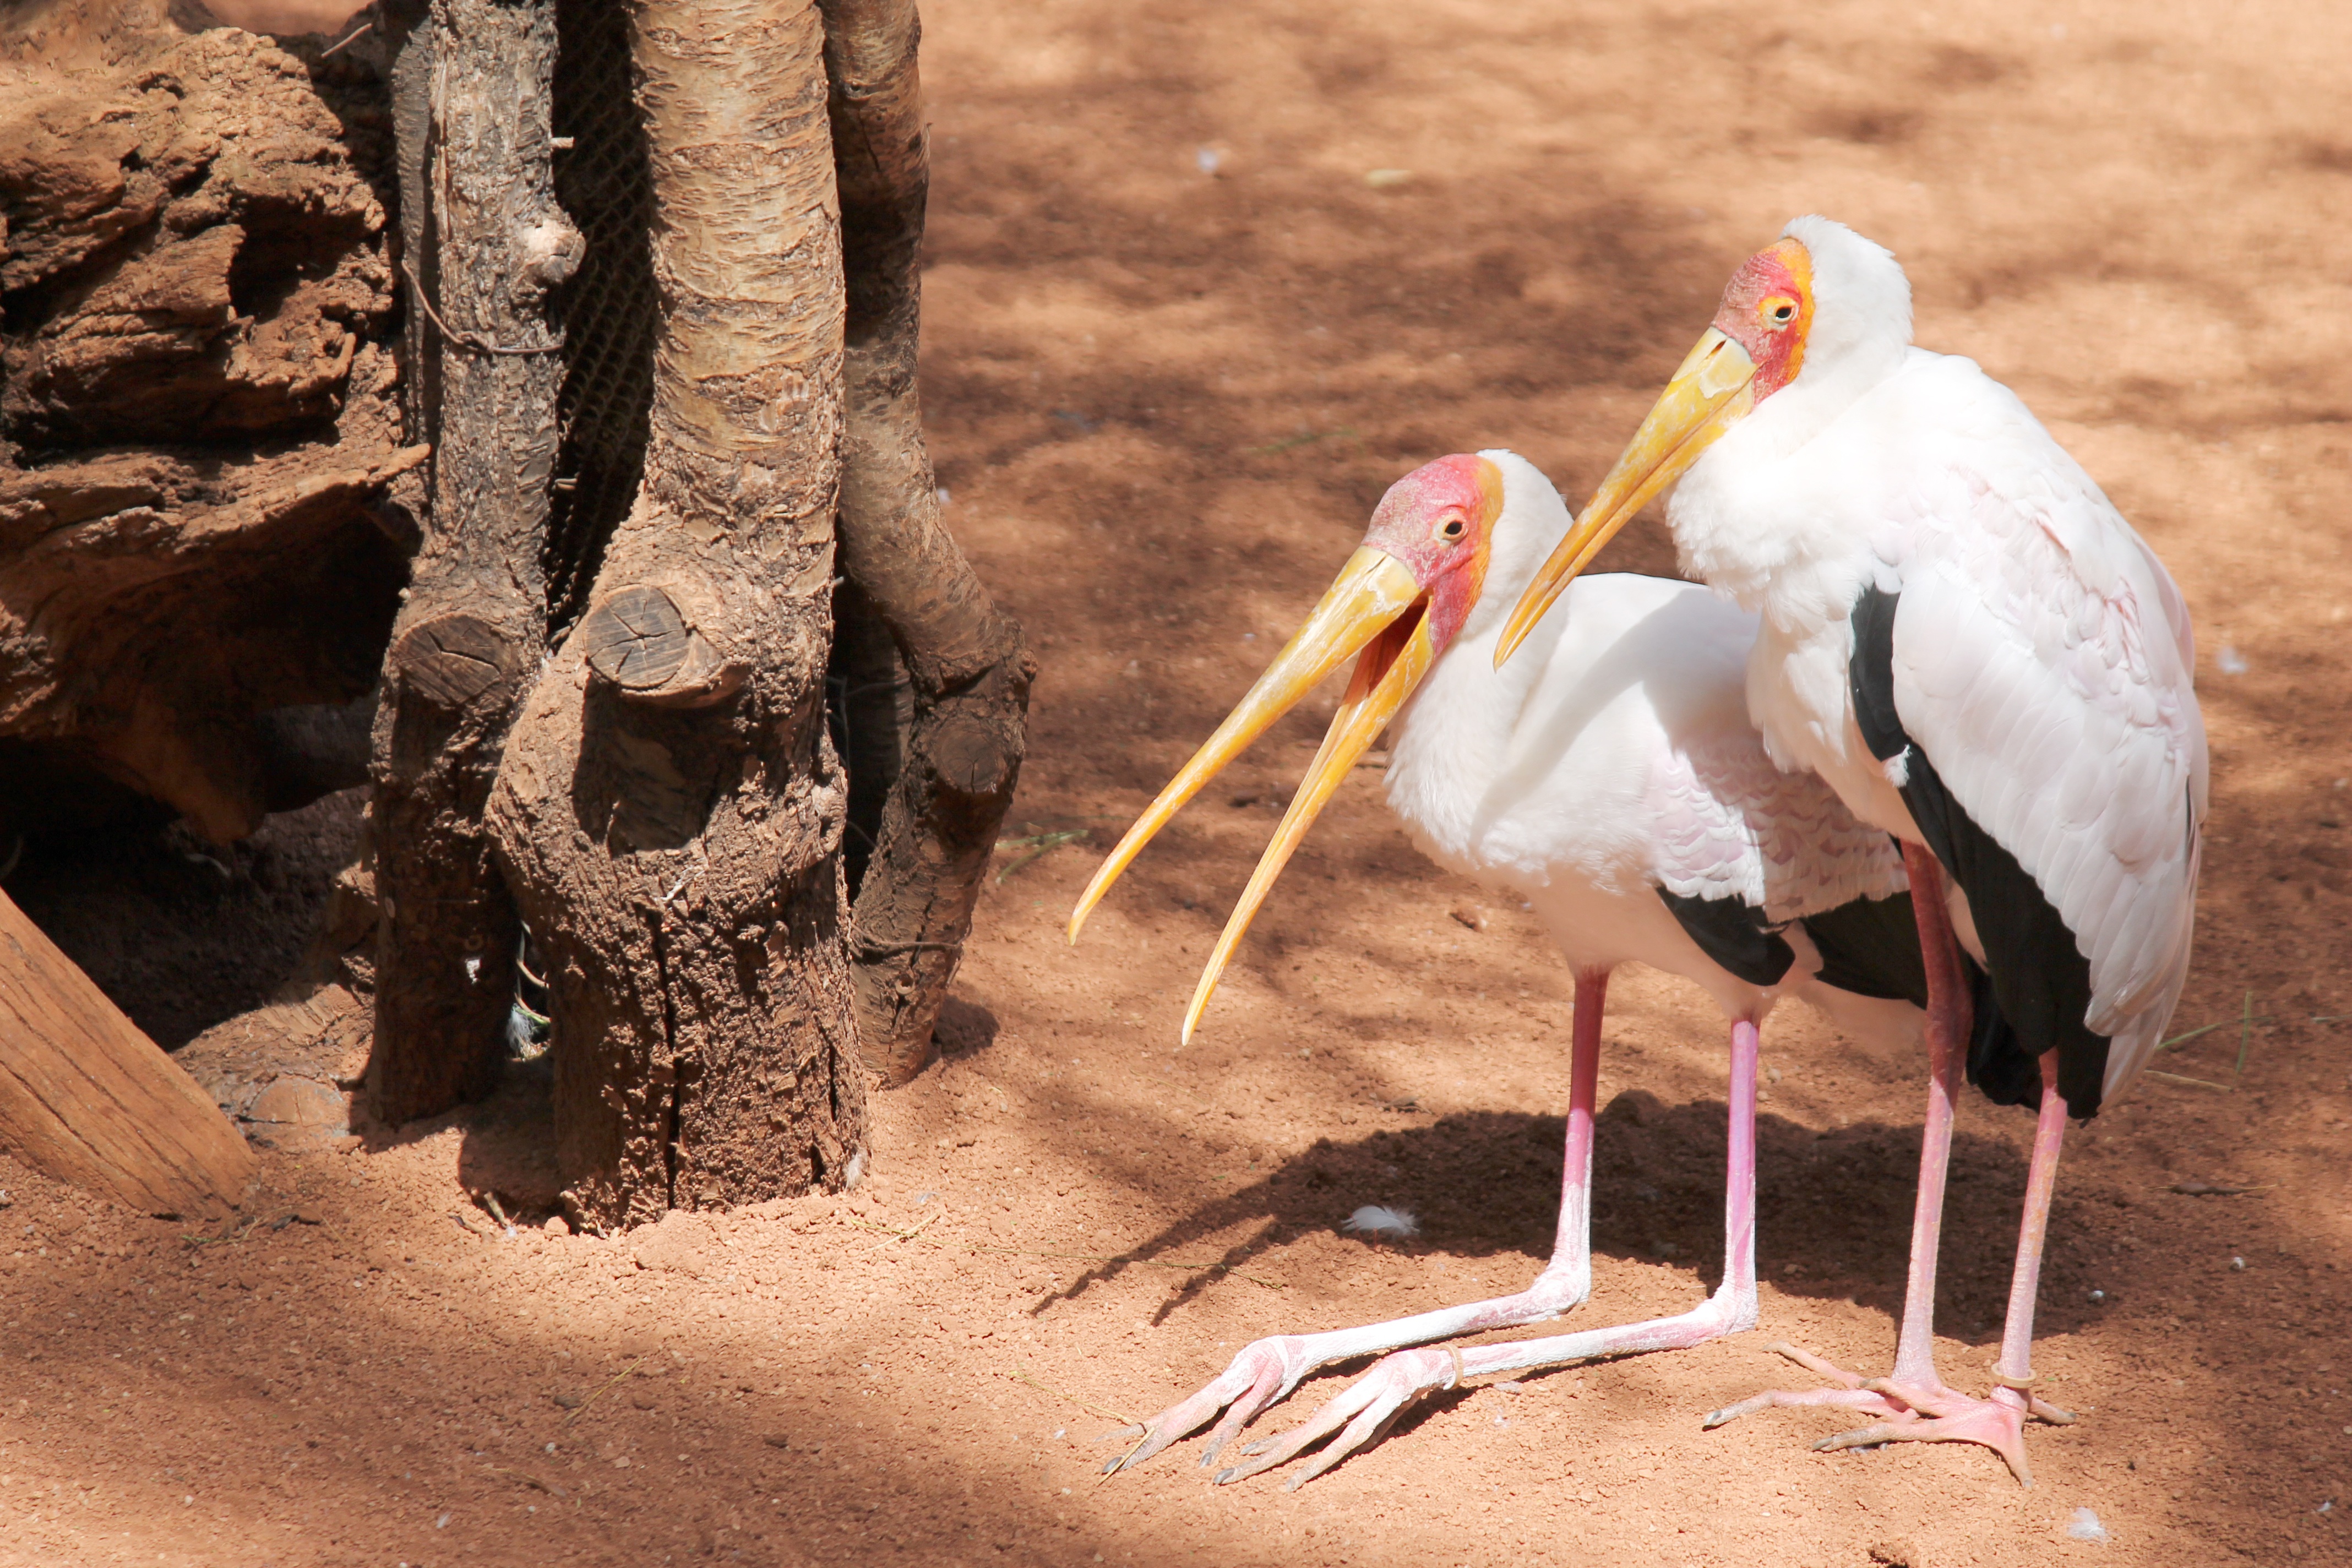
nature, bird, wildlife, zoo, beak, fauna, stork, birds, animals, ave, mosquito, toucan, rare, ciconiiformes